Genie in a Bottle

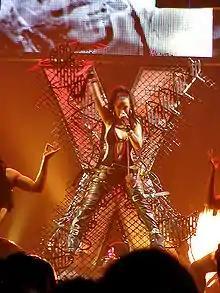
Aguilera performing "Genie in a Bottle" on her Stripped World Tour.

Aguilera performed the track on the MTV show "TRL" among other tracks from her self-titled album. The particular day in which she performed the track, host Carson Daly was not present and Aguilera publicly declared she had "missed" him which led to a media frenzy surrounding a rumored romance between Daly and herself. The following month, Aguilera performed on the British television chart show "Top of the Pops" and during the same episode that her performance was aired on, Mariah Carey performed her track "Heartbreaker" which led Aguilera to announce to the media her appreciation and her willingness to meet the performer. Once again her performance on "Top of the Pops" had gathered more controversy than she had wished and soon a feud erupted from Carey's team which critics noted was due to the lack of success stemming from her album "Rainbow" and the consistent comparisons between the pair. Aguilera also performed at the National Building Museum for the Children's National Medical Center in the company of president Bill Clinton; later she performed for WFLZ's Y-2 concert in Florida with 15,000 fans viewing, wearing a silver top and gem studded jeans with a blue-sequined bandana performing the track on both occasions. It was announced by MTV in 1999 that Aguilera would perform live on their New Year's Eve Special. Wearing "tight" leather trousers, Aguilera performed the track live as the first song in her set which was then followed by "What a Girl Wants".